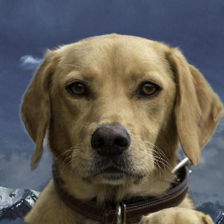
Label: animals